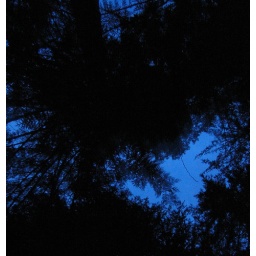
I lay outside in my sleeping bag for a short while